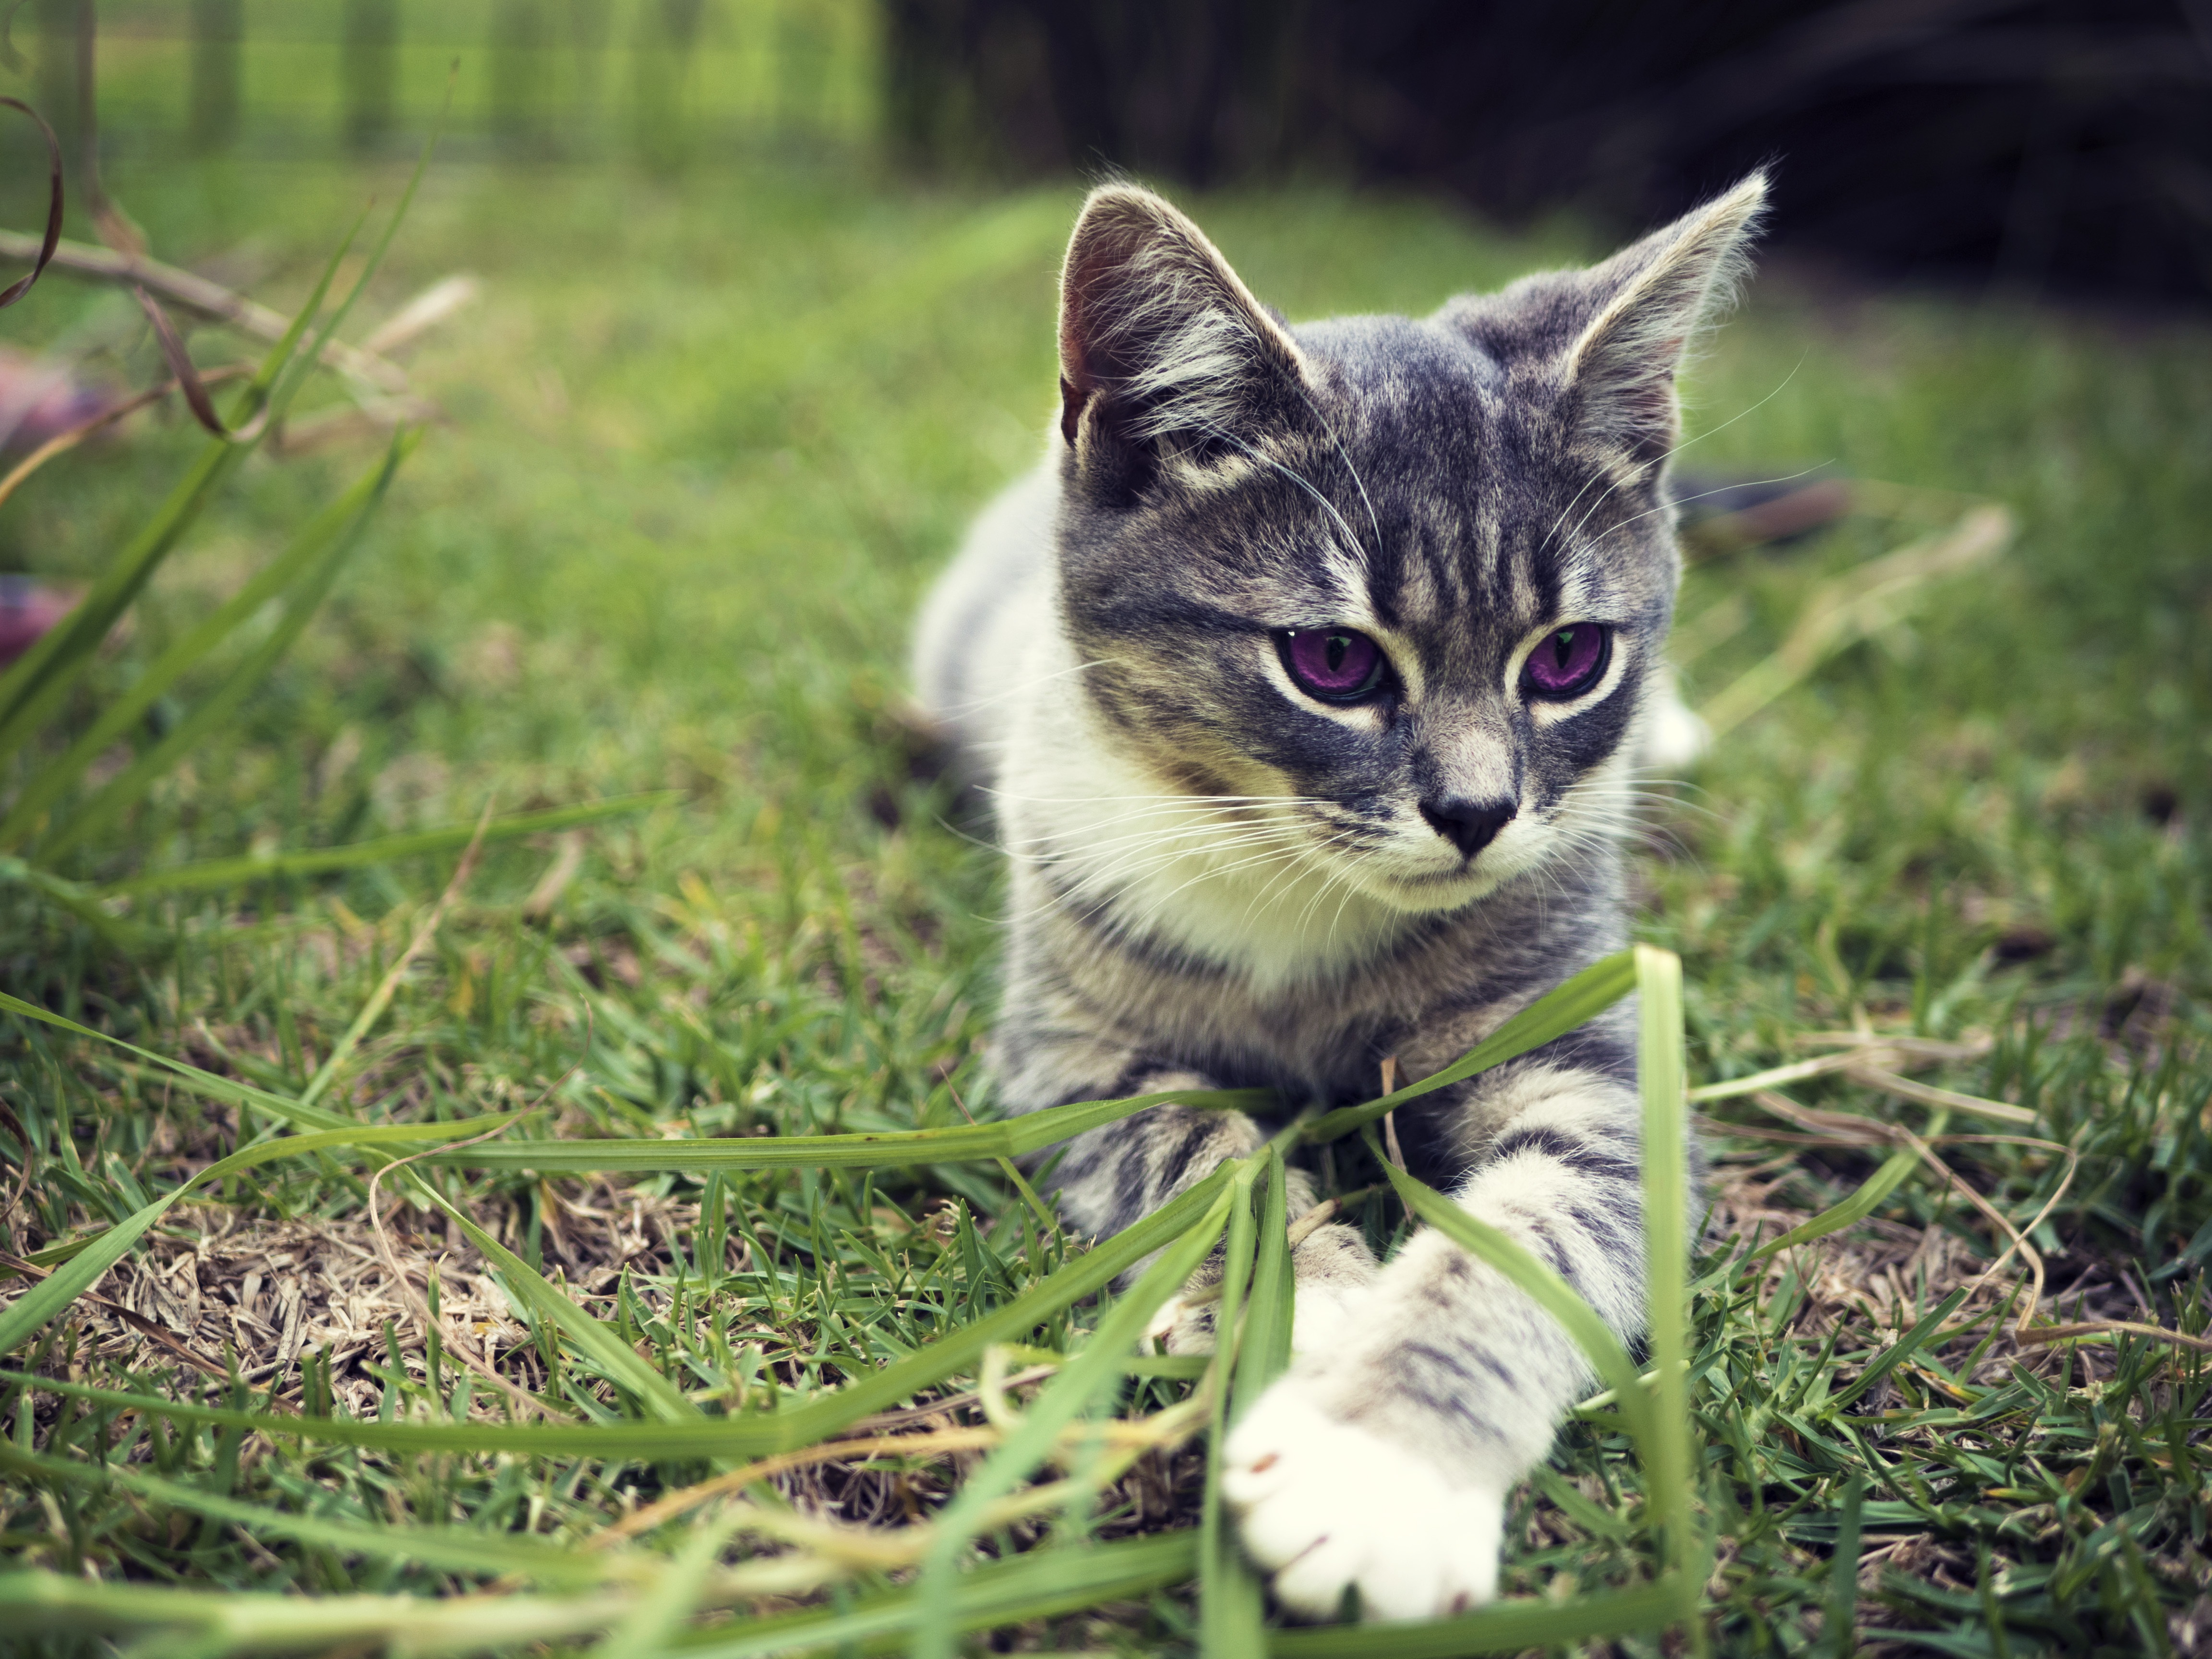
nature, grass, outdoor, field, meadow, play, flower, animal, cute, summer, wildlife, pet, fur, young, green, kitten, cat, small, feline, tabby, mammal, gray, garden, baby, fauna, playful, face, whiskers, grey, kitty, eye, look, vertebrate, domestic, adorable, curious, veterinary, wild cat, small to medium sized cats, cat like mammal